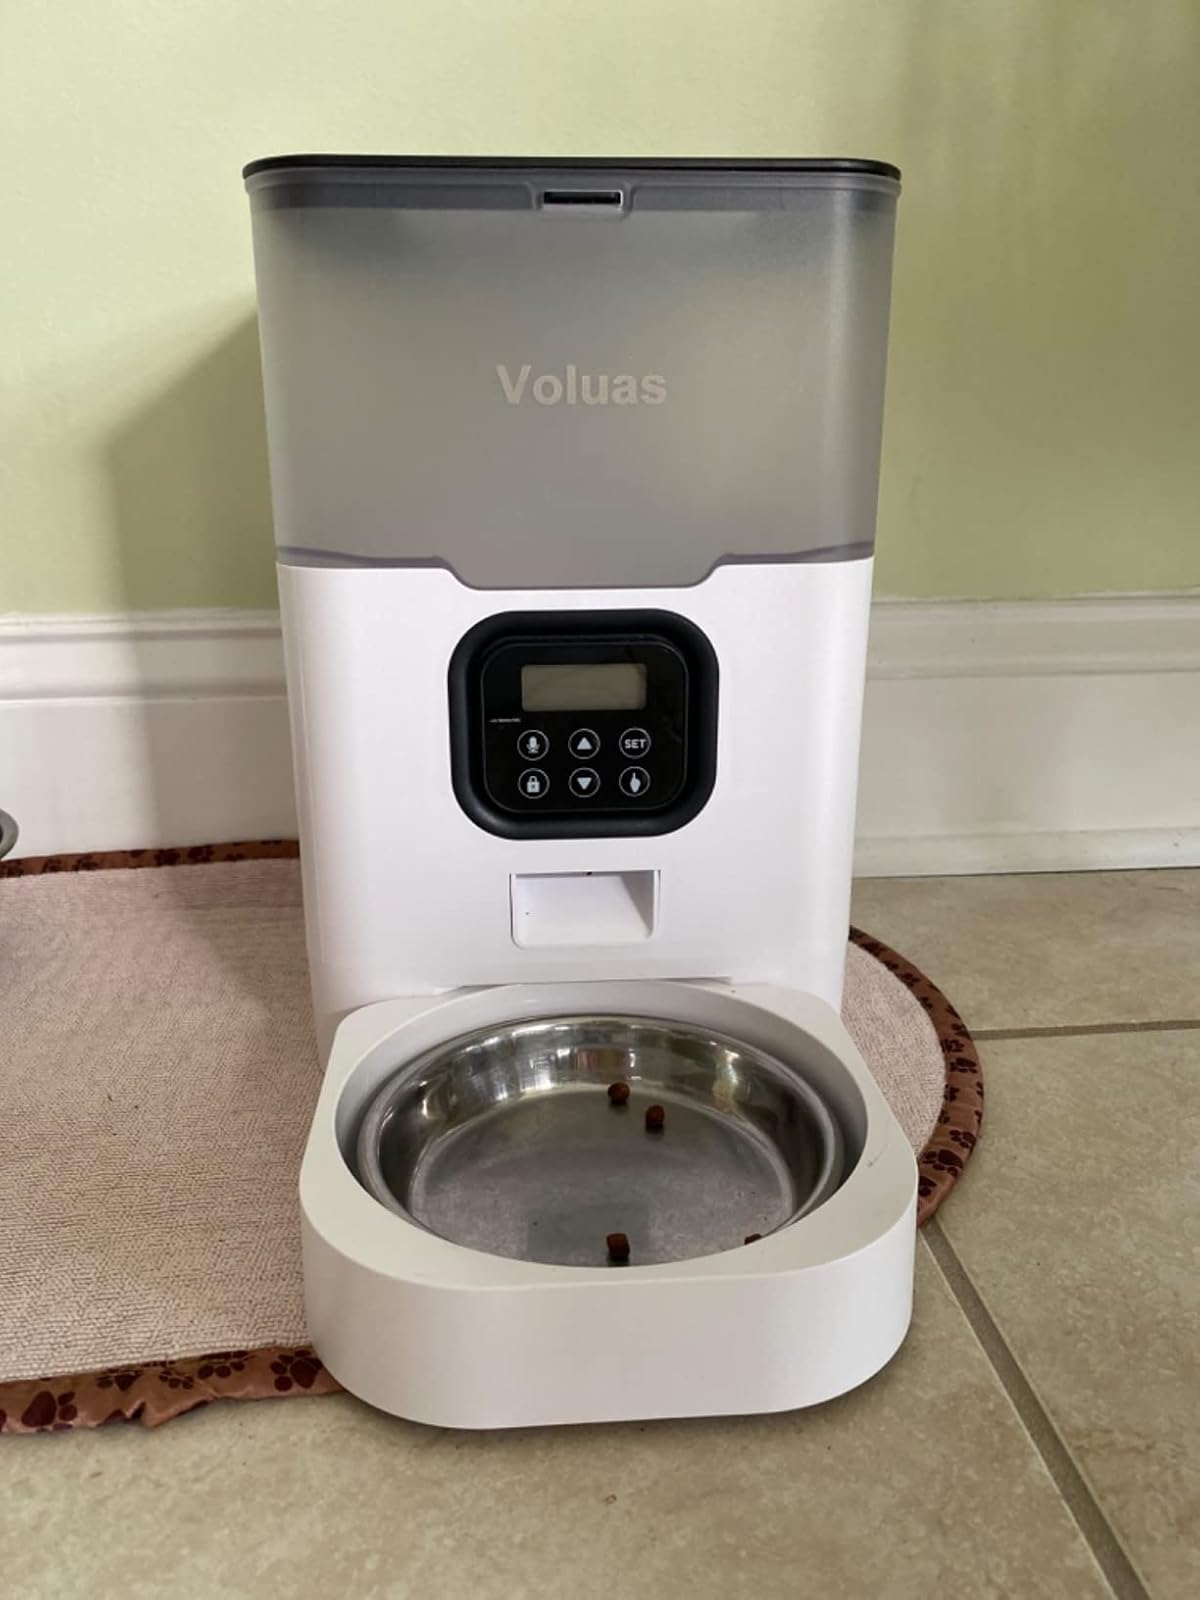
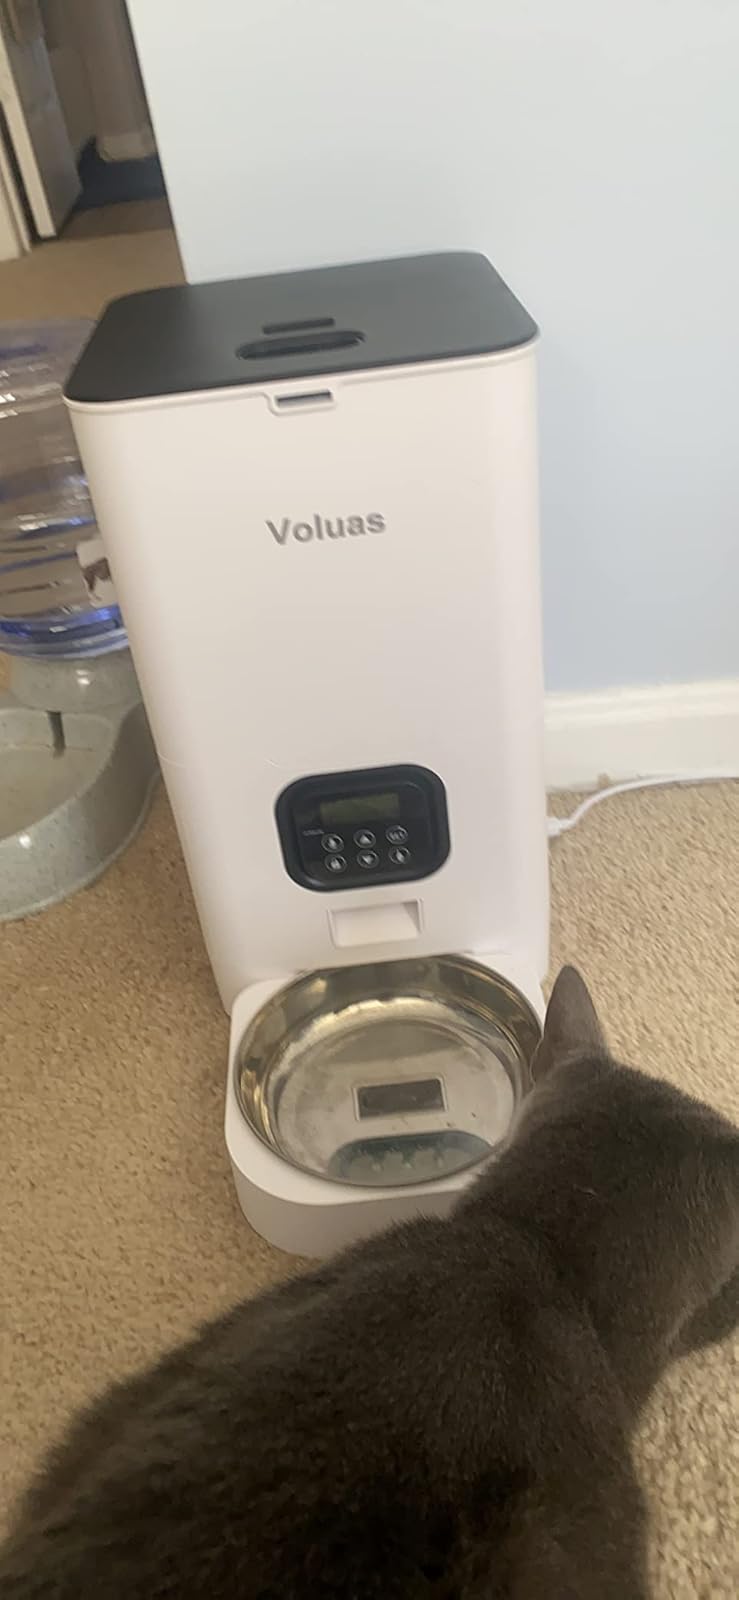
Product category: items_feeder
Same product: no